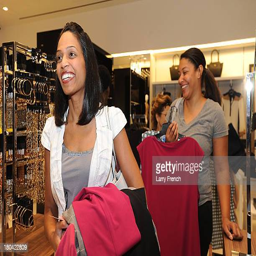
shoppers are seen at the opening